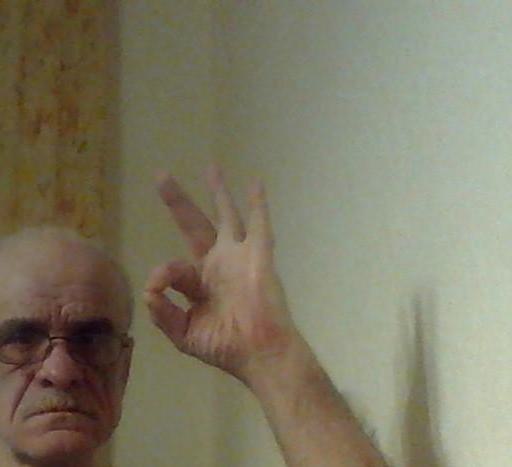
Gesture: ok